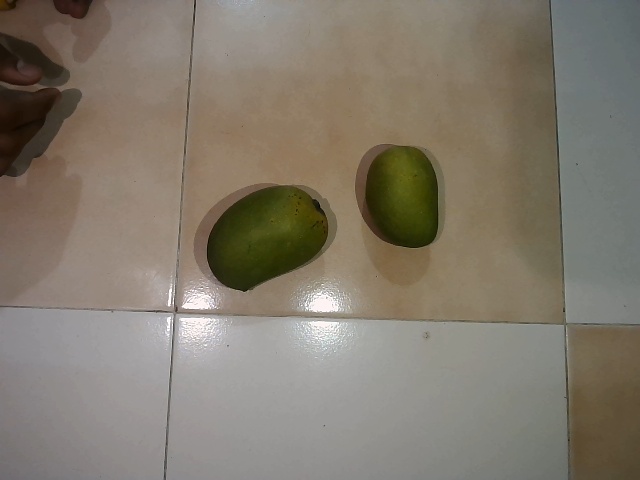
Label: Raw_Mango